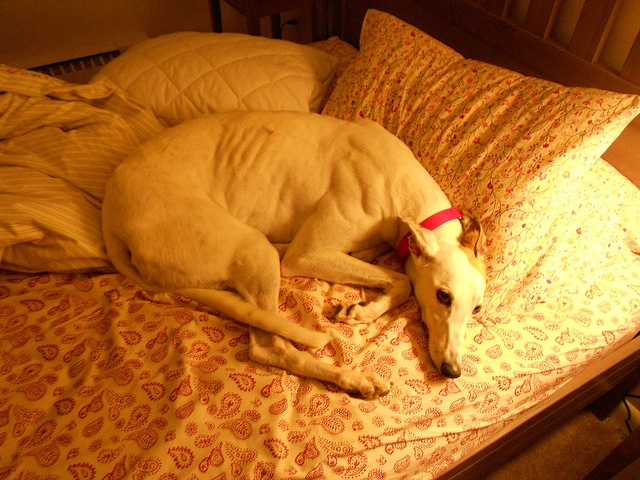
Skinny white dog lays down on a bed.
A large skinny dog resting in a bed.
A greyhound dog laying down on a bed.
A white dog is curled up on a bed.
A white greyhound is curled up on a bed.